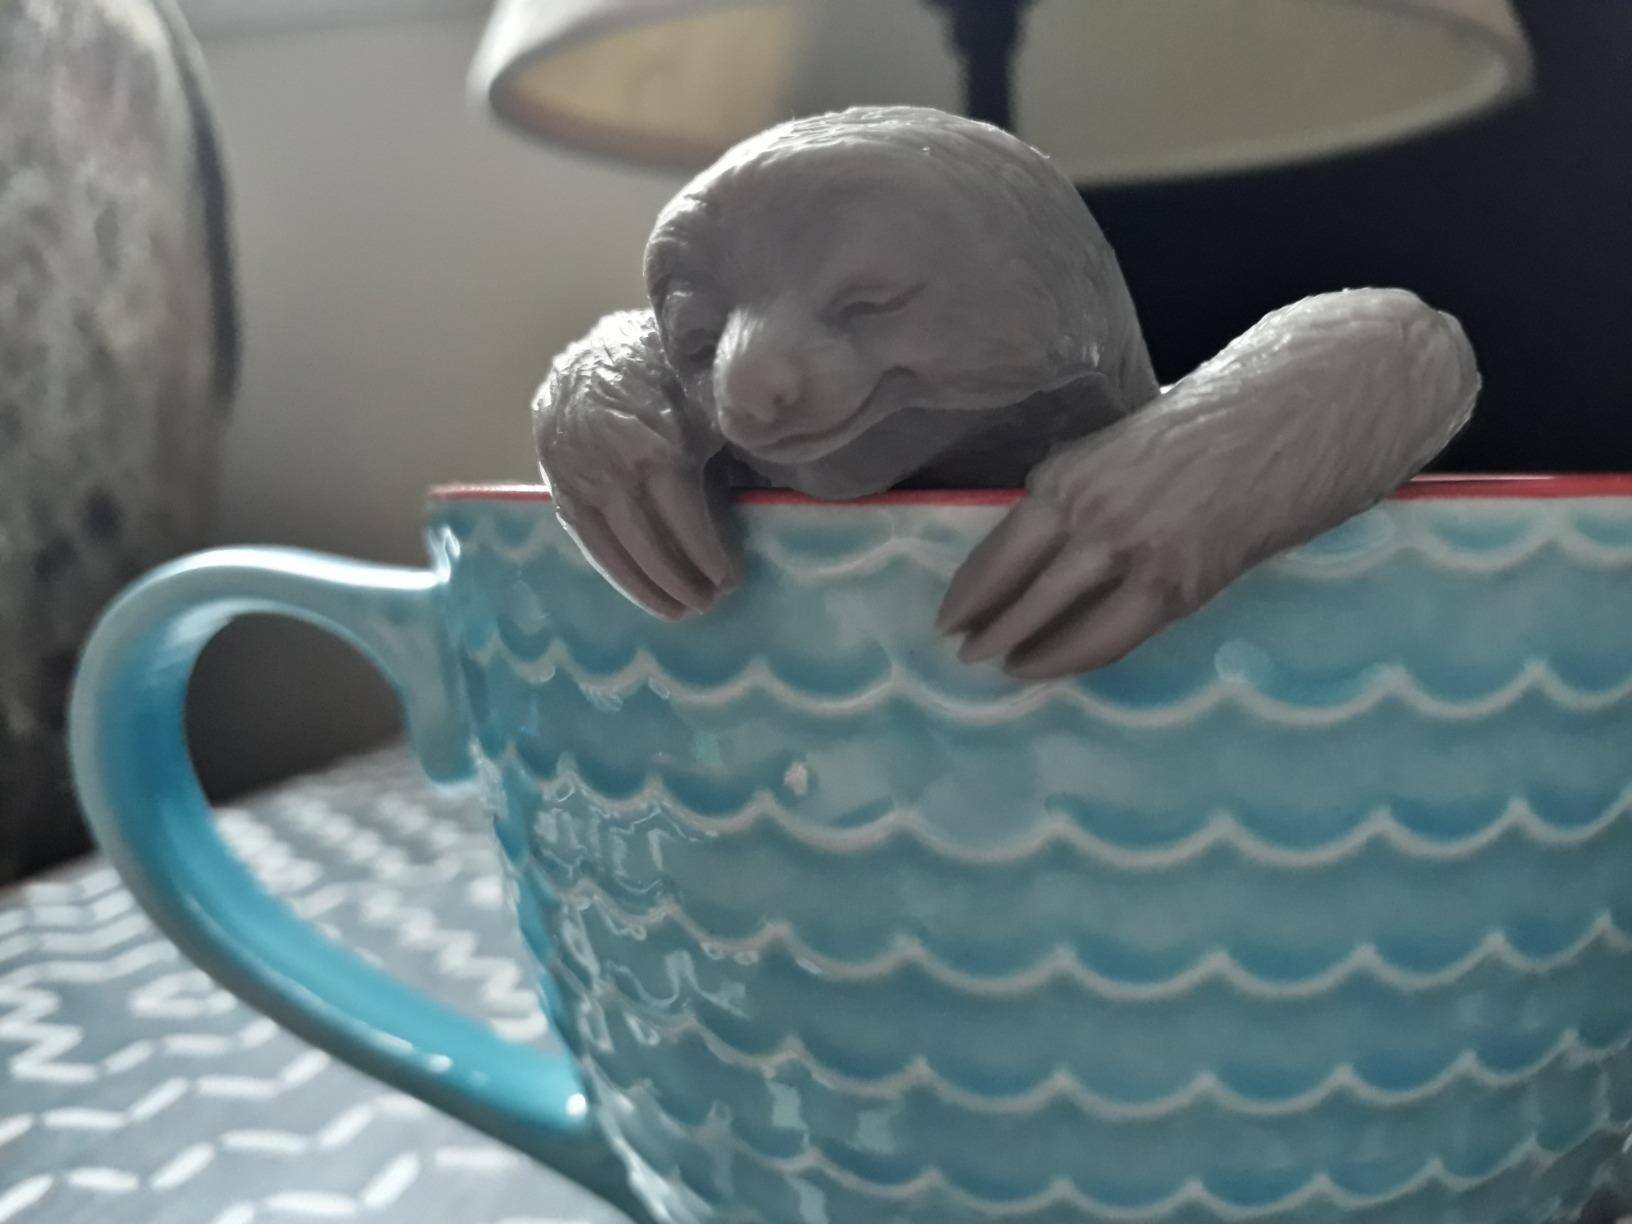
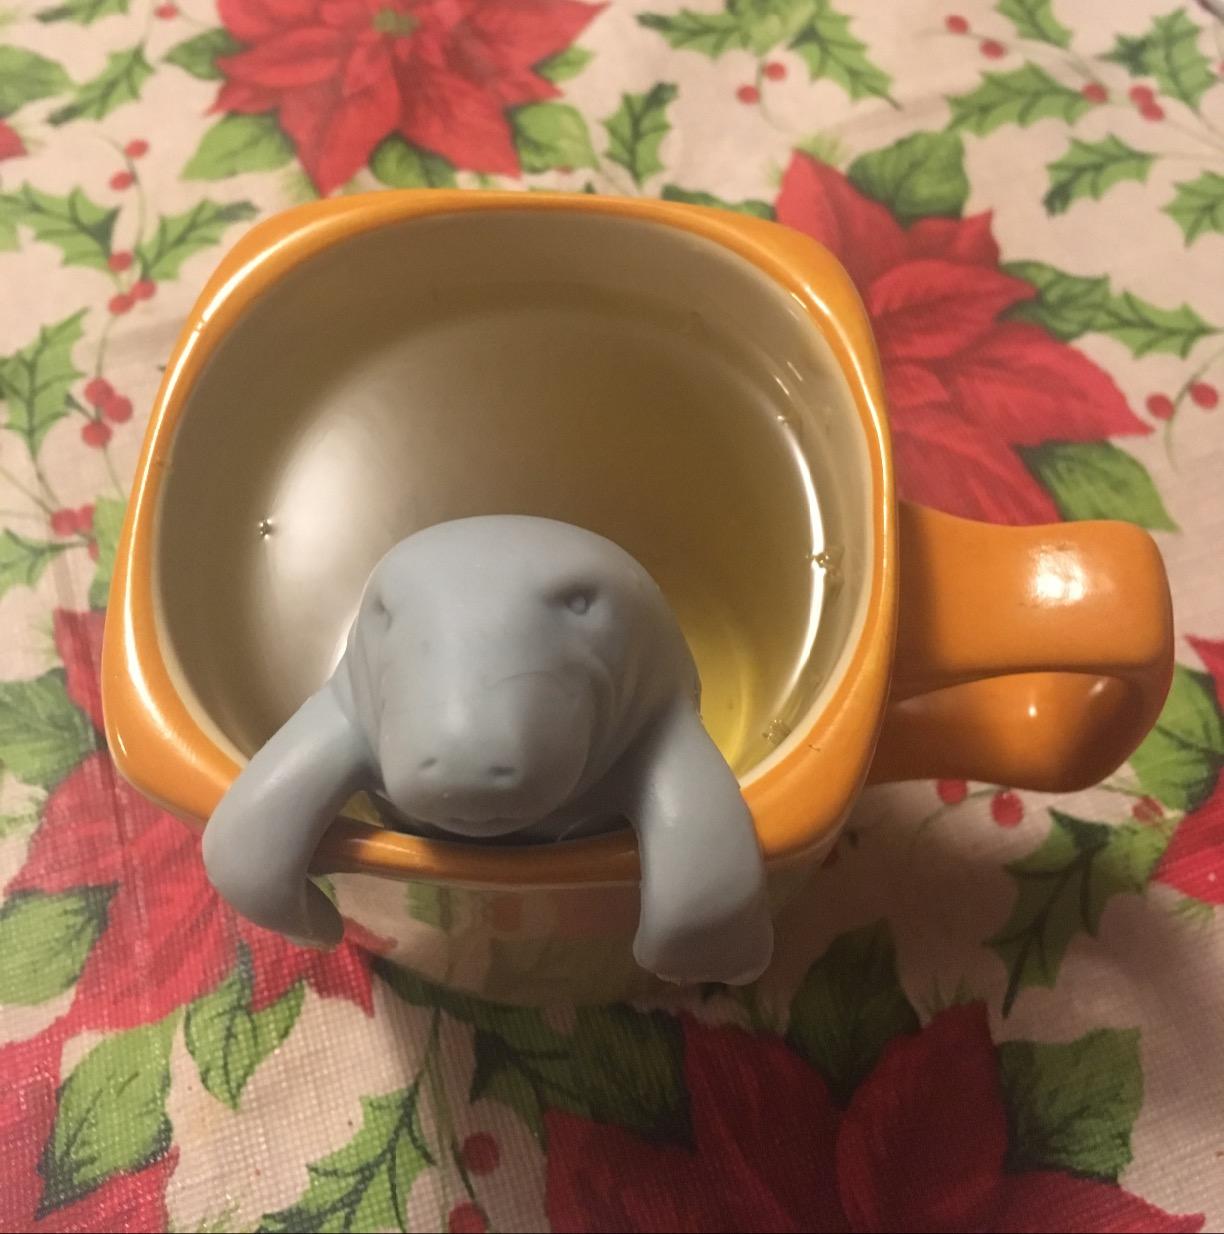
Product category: items_tea
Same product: no